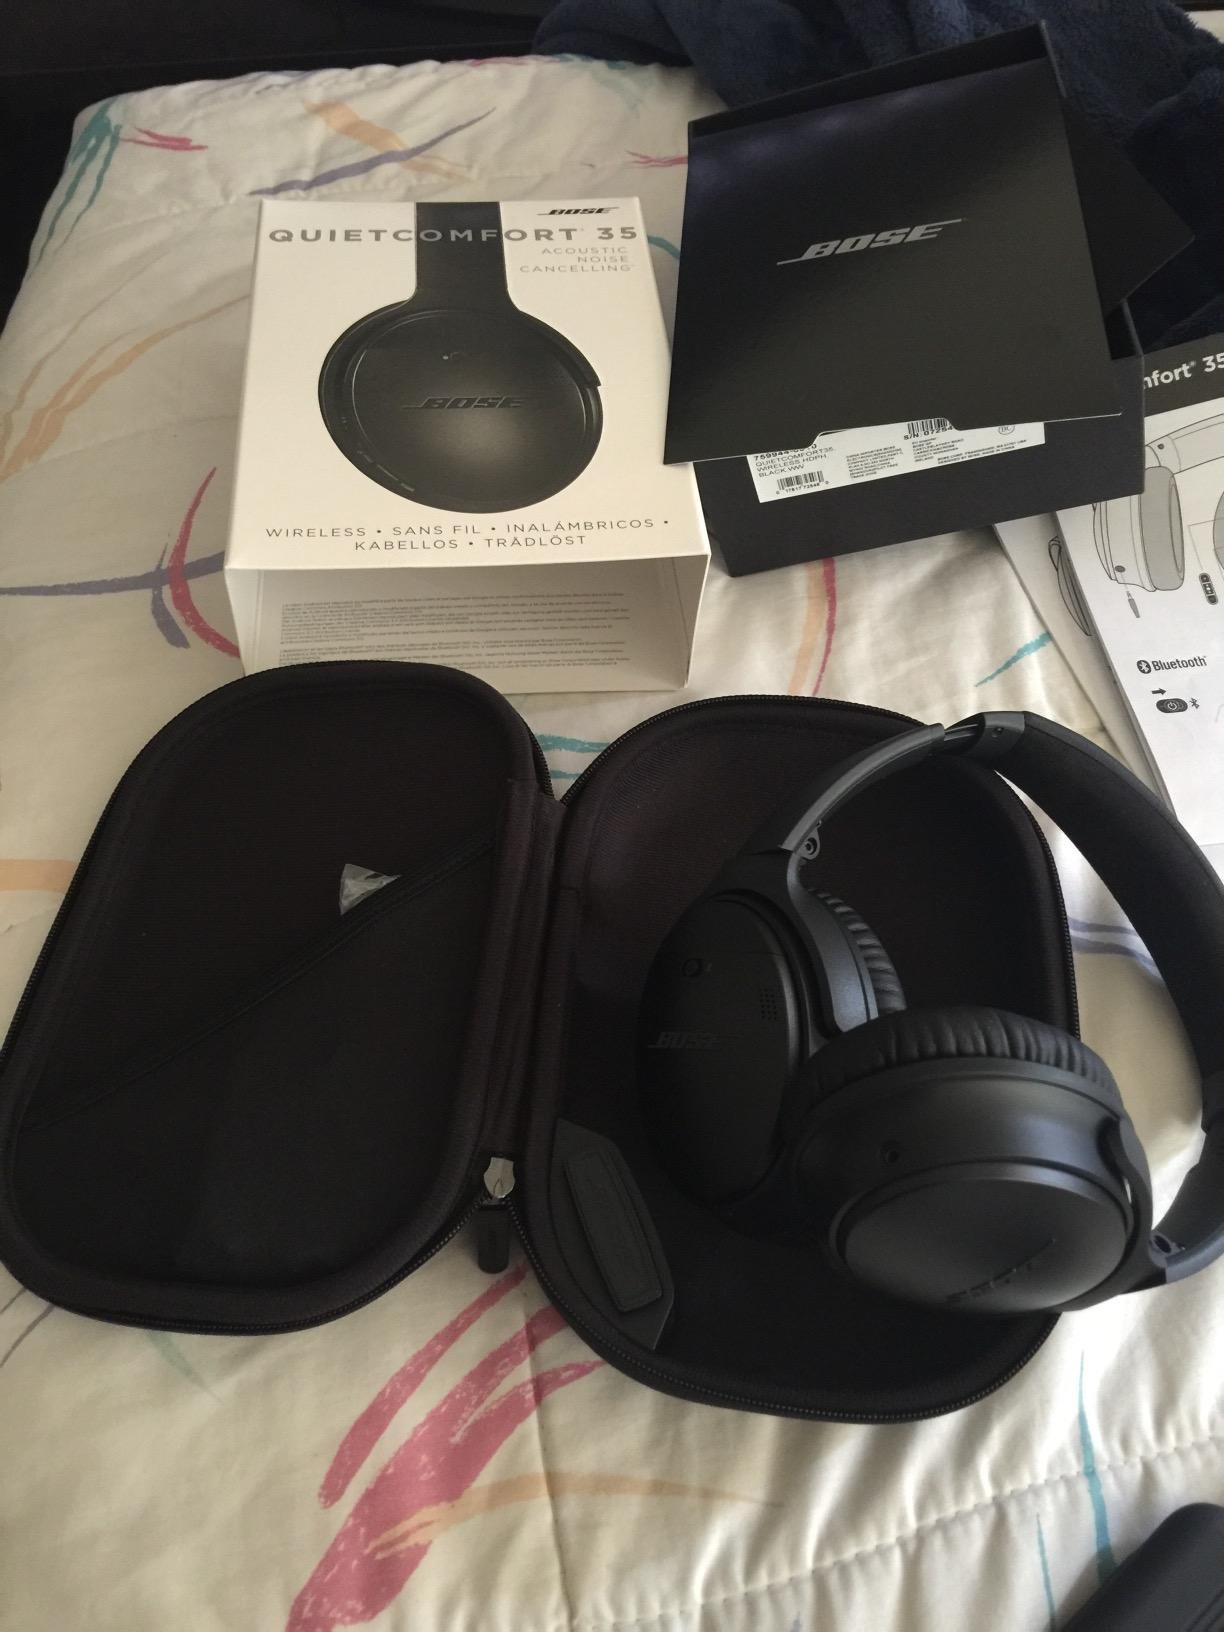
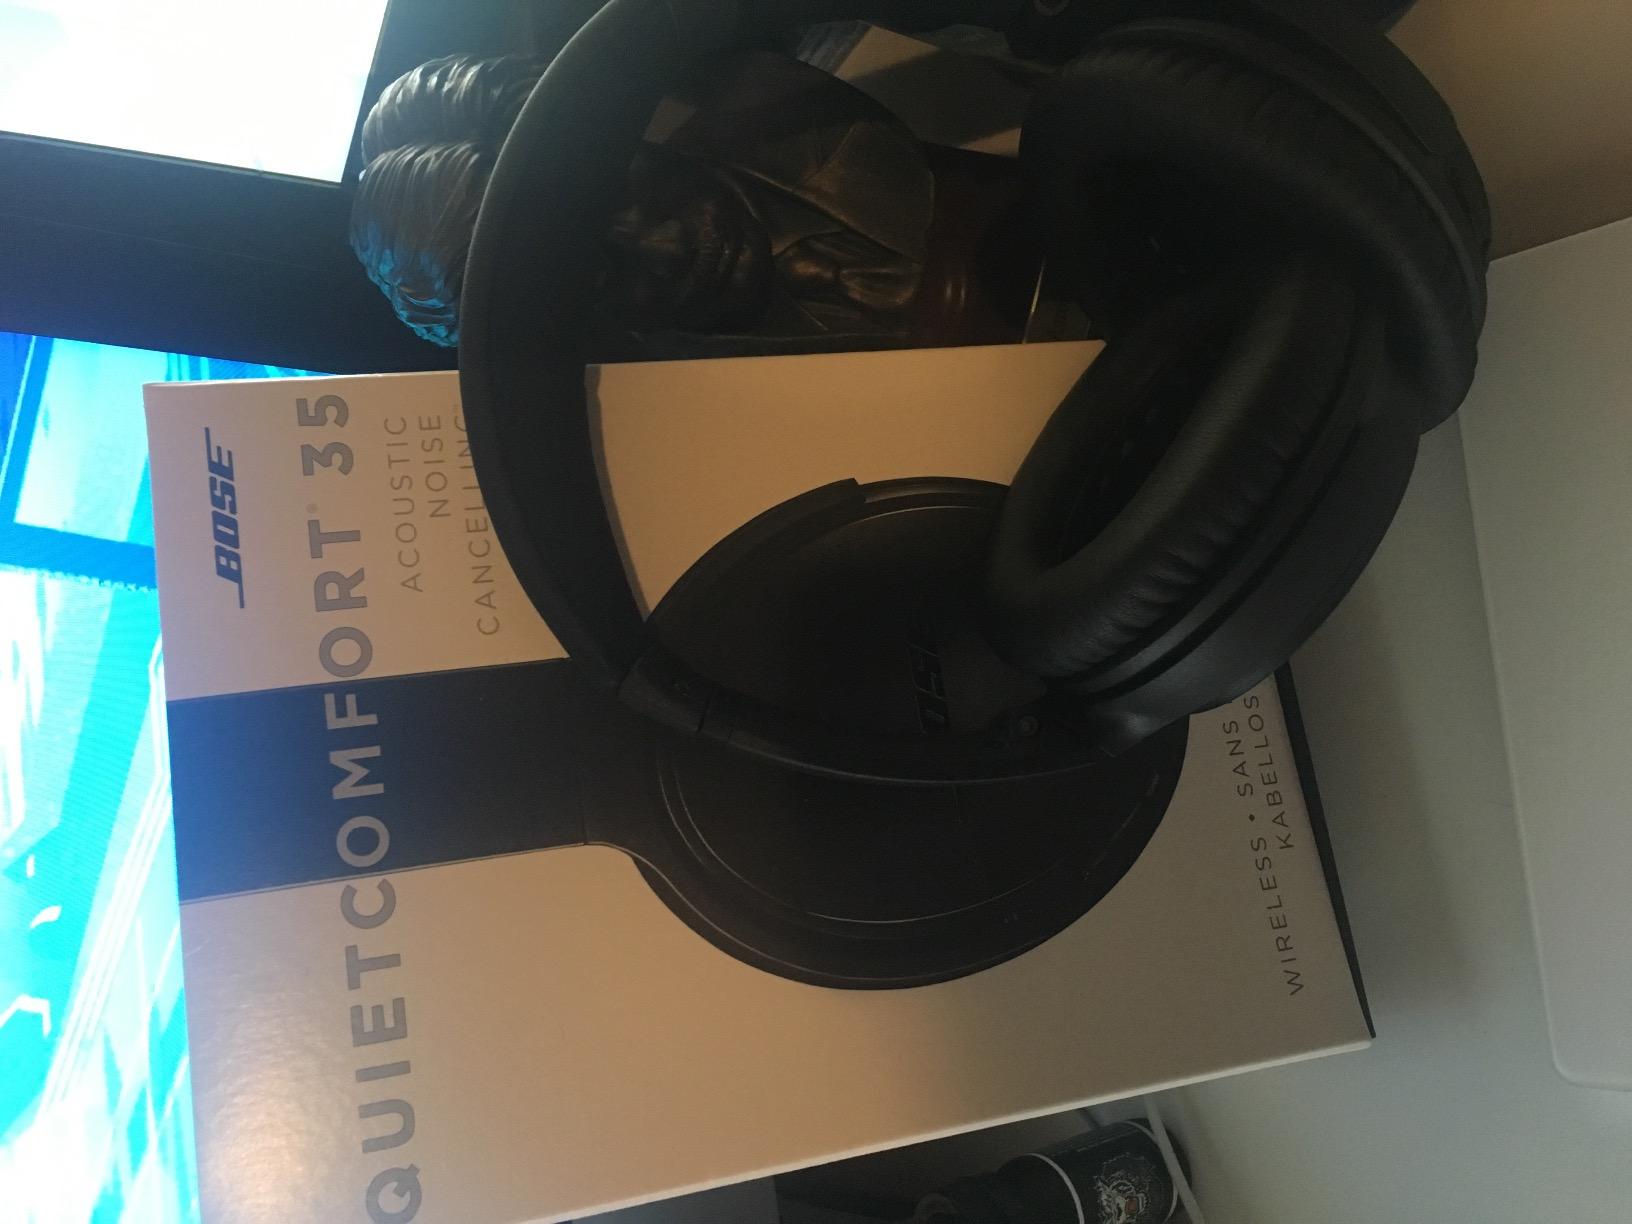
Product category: headphones
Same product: yes